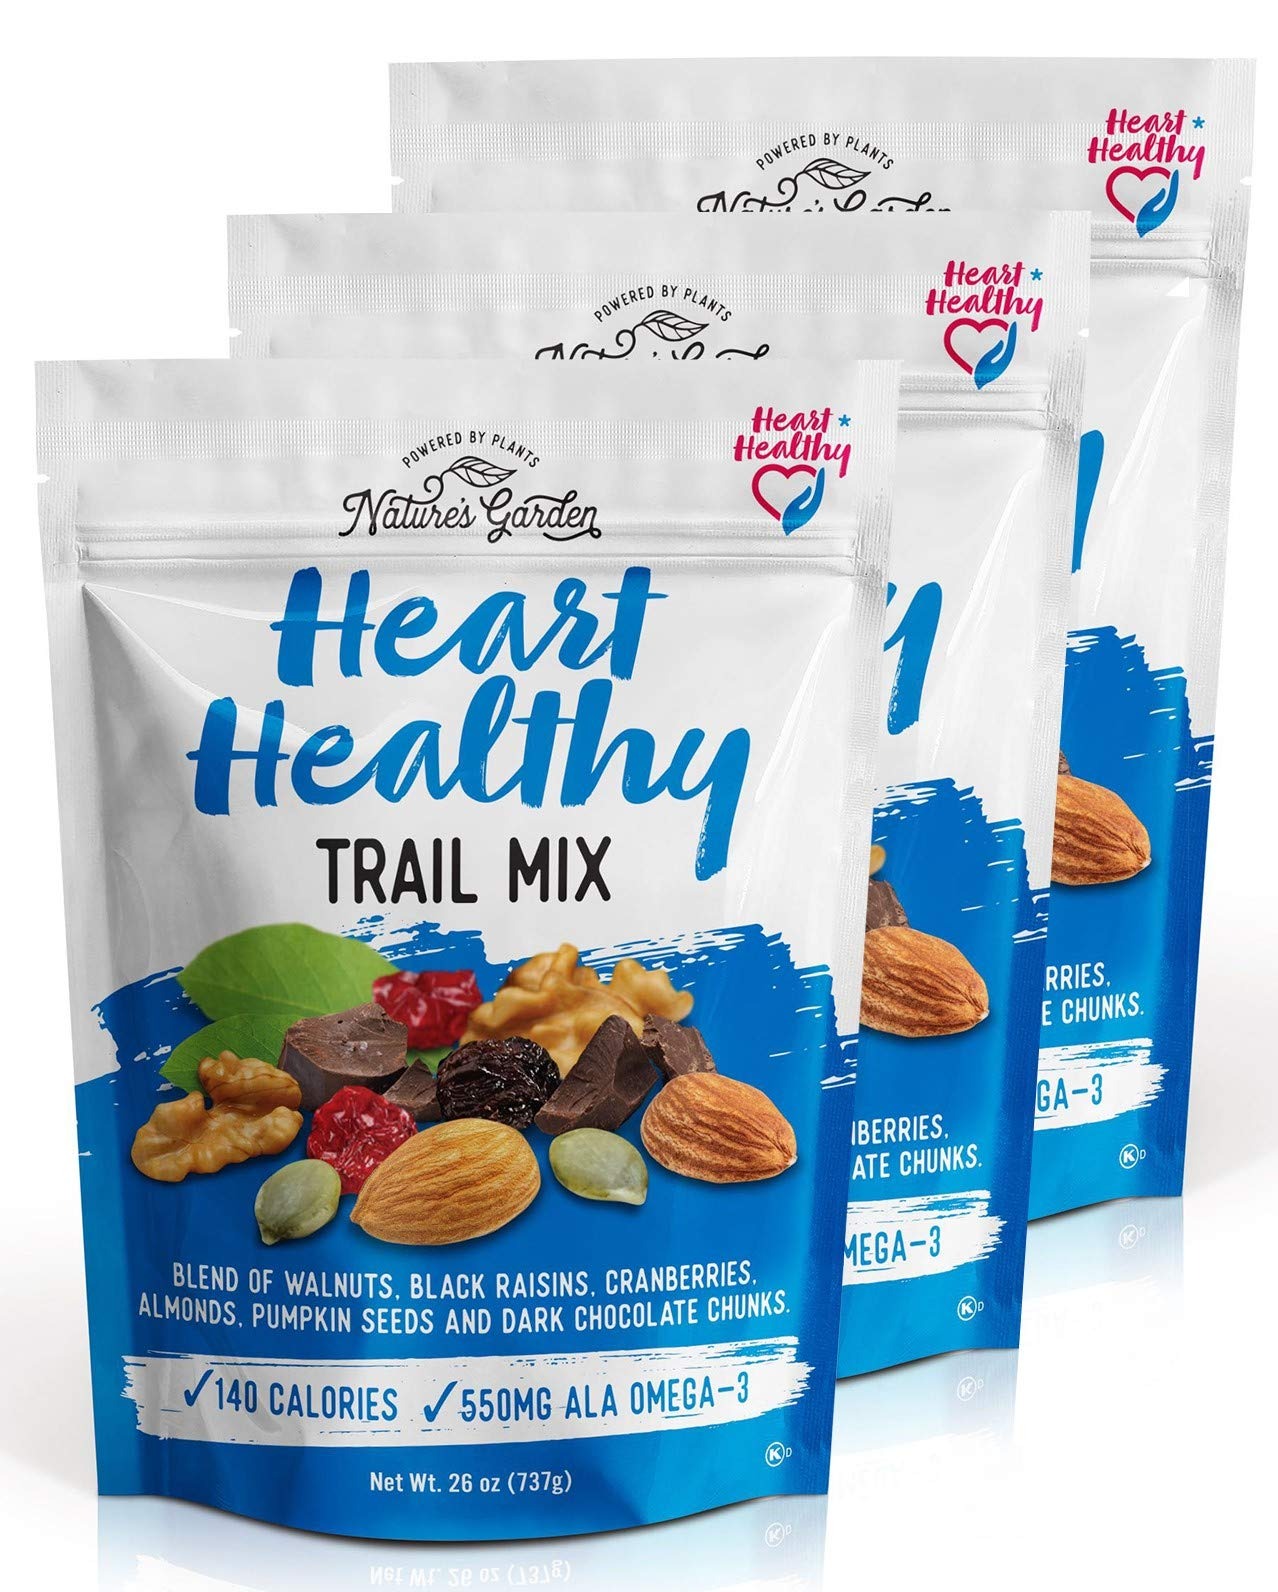
Item Name: Nature's Garden Heart Healthy Trail Mix – Heart Healthy Snack Mix, Dark Chocolate, Nuts, Seeds, Cranberries, Raisins, Gluten-Free, Non-GMO – 26 Oz Bag (Pack of 3)
Bullet Point 1: FEEL GOOD INDULGENCE. The perfect trail mix for all doesn’t exi— scratch that. Nature’s Garden Heart Healthy Trail Mix lets all lovers of chocolate indulge in a carefully curated harmony of fruits and nuts, while soaking in rich cocoa flavanols to reduce the risk of high blood pressure and cholesterol. Could you ever imagine that chocolate could be so savvy?
Bullet Point 2: REFUEL AND PROTECT. Loaded with fiber, protein, antioxidants, and omega-3 fatty acids, this heart healthy mixed nuts mix is exactly what your body needs to thrive. Whether you’re ready to energize to crush it at the gym or wow in your next big meeting, consider our Heart Healthy Trail Mix the gift your body deserves.
Bullet Point 3: FREE FROM NASTIES. We’ve ditched the bad stuff and are committed to bringing you that good good. Our Heart Healthy Trail Mix is free from preservatives, trans fats, GMOs, artificial ingredients, artificial flavors, cholesterol, and sodium. Whew! Take a big exhale and chow down without second guessing.
Bullet Point 4: TOP SHELF INGREDIENTS. All Nature’s Garden products, including our Heart Healthy Trail Mix, are made with all natural ingredients of the highest quality. So rest assured, when you buy Nature’s Garden, you’re buying the absolute best.
Bullet Point 5: FOR YOU + THE PLANET. Sourcing all natural ingredients means supporting not only your body, but the greater good of Mother Earth. On that note, Nature’s Garden suppliers support sustainable farming practices to help you in feeling good by doing good.
Product Description: Indulge in this decadent heart healthy nut mix that is loaded with omega-3s and a number of rich vitamins, nutrients, and minerals to satisfy cravings and revitalize the body. Nature’s Garden Heart Healthy Trail Mix is a mouthwatering combination of the highest quality heart healthy nuts, fruits, seeds, and dark chocolate, sourced from all natural ingredients. This carefully curated, healthy trail mix snack is a twist on our Omega-3 Deluxe Mix, exclusively for those who love to snack with purpose… while also loving a blissful chocolatey bite. Dig deep in this 26 ounce bag (737g), there’s savvy snacks for all! This high-fiber snack is ideal to help you in your weight-loss or training regime to satisfy hunger for longer. Almonds and walnuts provide a burst of heart healthy omega-3 fatty acids, vital in maintaining a healthy heart. Not to mention the antioxidant benefits, provided by pumpkin seeds, cranberries, and raisins, known to help protect your body from disease. Incorporate this heart healthy snack mix into your any time of day, whether it’s to kickstart your morning routine, as a mid-day kick-back snack, or a companion on your next great adventure. Equal parts functional, indulgent, and super nutritious, grab a bag and chow down now.
Value: 78.0
Unit: Ounce

Price: 35.49